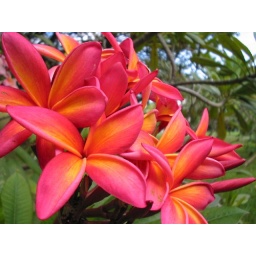
Some nice flowers along the side of the road near Harbourfront in Singapore.